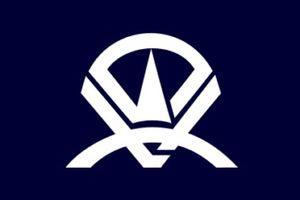
Nose est un bourg du district de Toyono au nord de la préfecture d'Osaka au Japon.